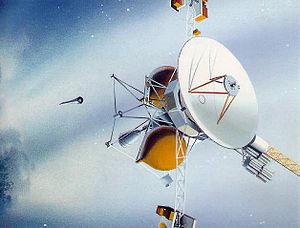
Mariner Mark II est une plate-forme spatiale à coût modéré dérivée des sondes du programme Voyager qui doit être utilisée de manière générique à compter des années 1990 pour les missions vers les planètes supérieures notamment Comet Rendezvous Asteroid Flyby et Cassini-Huygens. L'abandon de la mission CRAF et des réductions budgétaires en 1992-1993 mettent fin au développement de la plate-forme.
Comet Rendezvous Asteroid Flyby ou CRAF est un projet de mission interplanétaire conçu par le centre Jet Propulsion Laboratory de la NASA à la fin des années 1980 dont l'objectif principal était de se placer en orbite autour du noyau d'une comète durant trois ans pour en étudier les caractéristiques au cours de sa phase passive comme durant sa phase active à l'approche du Soleil. Le projet est annulé en 1992 à la suite d'une forte augmentation des coûts dans une période de restrictions budgétaires et afin de mener à son terme le développement de la sonde spatiale Cassini-Huygens développée initialement à partir de la même plateforme. Les objectifs que devaient remplir la sonde spatiale sont repris plus tard par des engins de la NASA plus petits, Stardust et Deep Impact, ainsi que par la sonde de l'Agence spatiale européenne Rosetta.
New Horizons est une sonde de l'agence spatiale américaine dont l'objectif principal est l'étude de la planète naine Pluton et ses satellites, ce qui a été réalisé mi-juillet 2015, puis après de légères modifications de trajectoire, elle a pu explorer Arrokoth, un autre corps de la ceinture de Kuiper, et pourrait éventuellement en étudier un autre. New Horizons est la première mission spatiale qui explore cette région du Système solaire. Du fait de leur éloignement, on dispose de très peu d'informations sur les corps célestes qui s'y trouvent, car ceux-ci sont à peine visibles avec les meilleurs télescopes. Or leurs caractéristiques sont susceptibles de fournir des informations importantes sur le processus de formation du Système solaire.